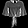
Label: Shirt